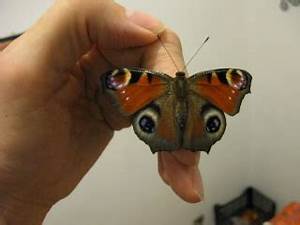
Label: farfalla